Desiree Ficker

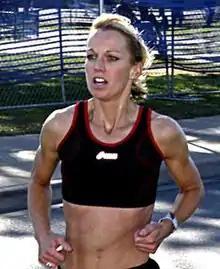

Desirée Ficker (born December 9, 1976) is an American long-distance runner and former professional triathlete.